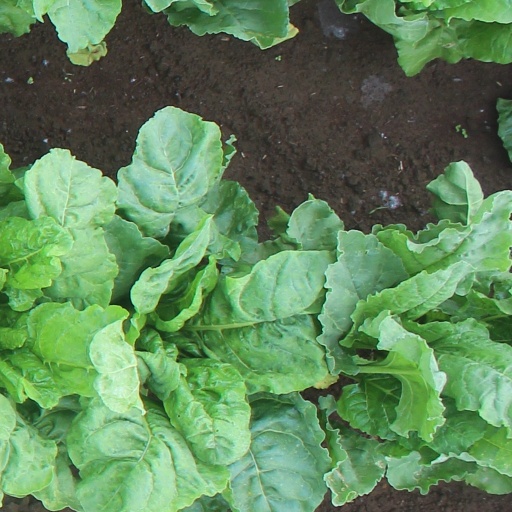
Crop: sugar beet